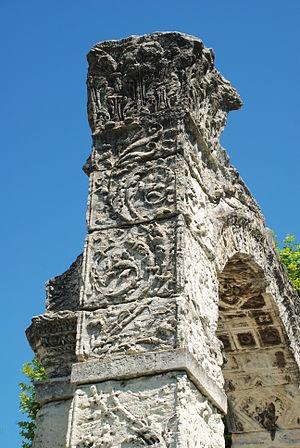
France - Provence - Vaucluse - Arc antique de Cavaillon
L'arc antique de Cavaillon est un vestige romain consistant en un petit tétrapyle richement sculpté, situé à Cavaillon dans le département français de Vaucluse et la région Provence-Alpes-Côte d'Azur.